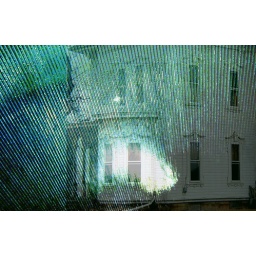
Really weird, but I liked the clear area in the bowl and ended up putting it on this house.